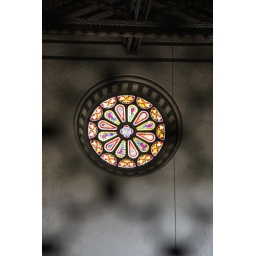
One of many gorgeous rose windows we saw in Italy. I shot this through a wrought-iron screen.